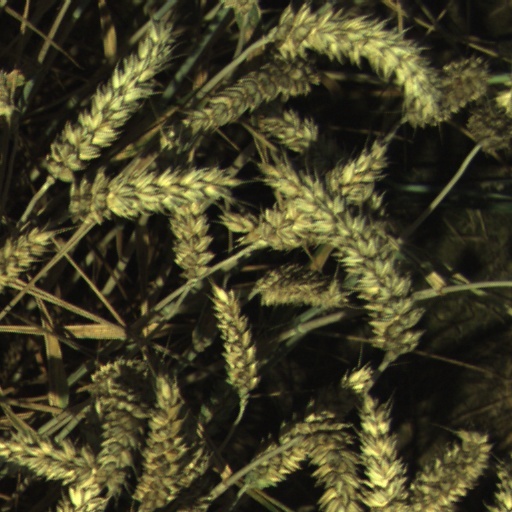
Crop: wheat